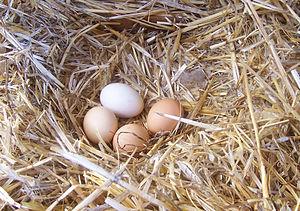
Gallus gallus domesticus, en français la Poule domestique, le coq domestique, est une sous-espèce de l'ordre des Galliformes. Cet oiseau, principalement issu de la domestication d'une espèce sauvage particulière, est élevé à la fois pour sa chair, pour ses œufs, pour le combat, pour le chant, parfois pour ses plumes et plus rarement encore pour sa crête. En 2018, de nombreuses races issues de la sélection opérée par les paysans au fil des siècles ont disparu. Il s'agit de l'espèce d'oiseaux dont la population est la plus importante.
La domestication d'une espèce, animale ou végétale, est l'acquisition, la perte ou le développement de caractères morphologiques, physiologiques ou comportementaux nouveaux et héréditaires, résultant d’une interaction prolongée, d'un contrôle voire d'une sélection délibérée de la part des communautés humaines. Elle se traduit par une modification plus ou moins profonde du patrimoine génétique de l'espèce, voire la formation d'une espèce génétiquement disjointe.